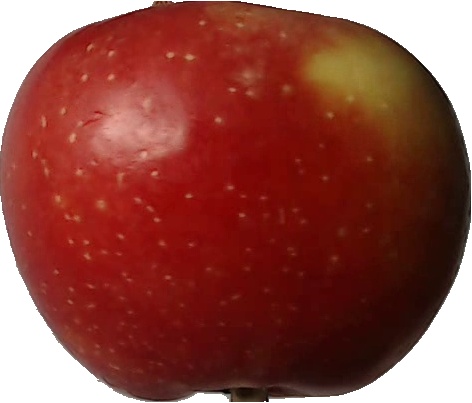
Label: apple_braeburn_1